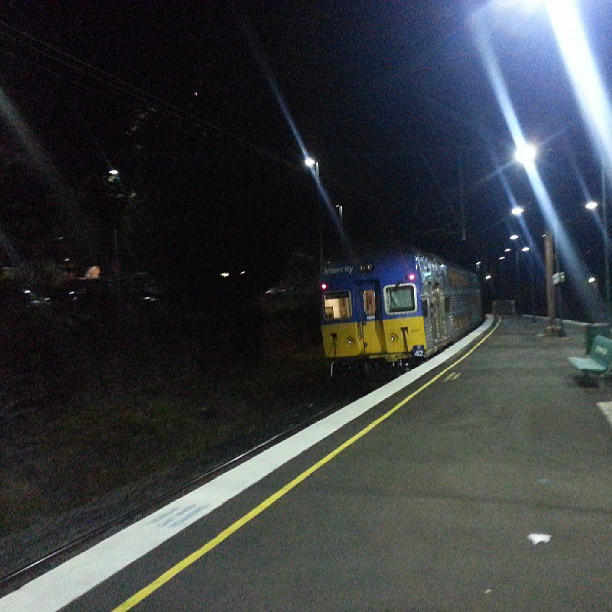
A train traveling down a train station near a loading area.

A train that is pulling into a train station at night.

A train pulling into the station at night.

A YELLOW TRAIN COMING DOWN A TRAIN TRACK

a sub train sitting on the tracks next to a sidewalk